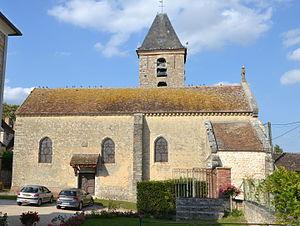
Eglise de Villecerf (Seine et Marne, France)
Villecerf est une commune française située dans le département de Seine-et-Marne en région Île-de-France.